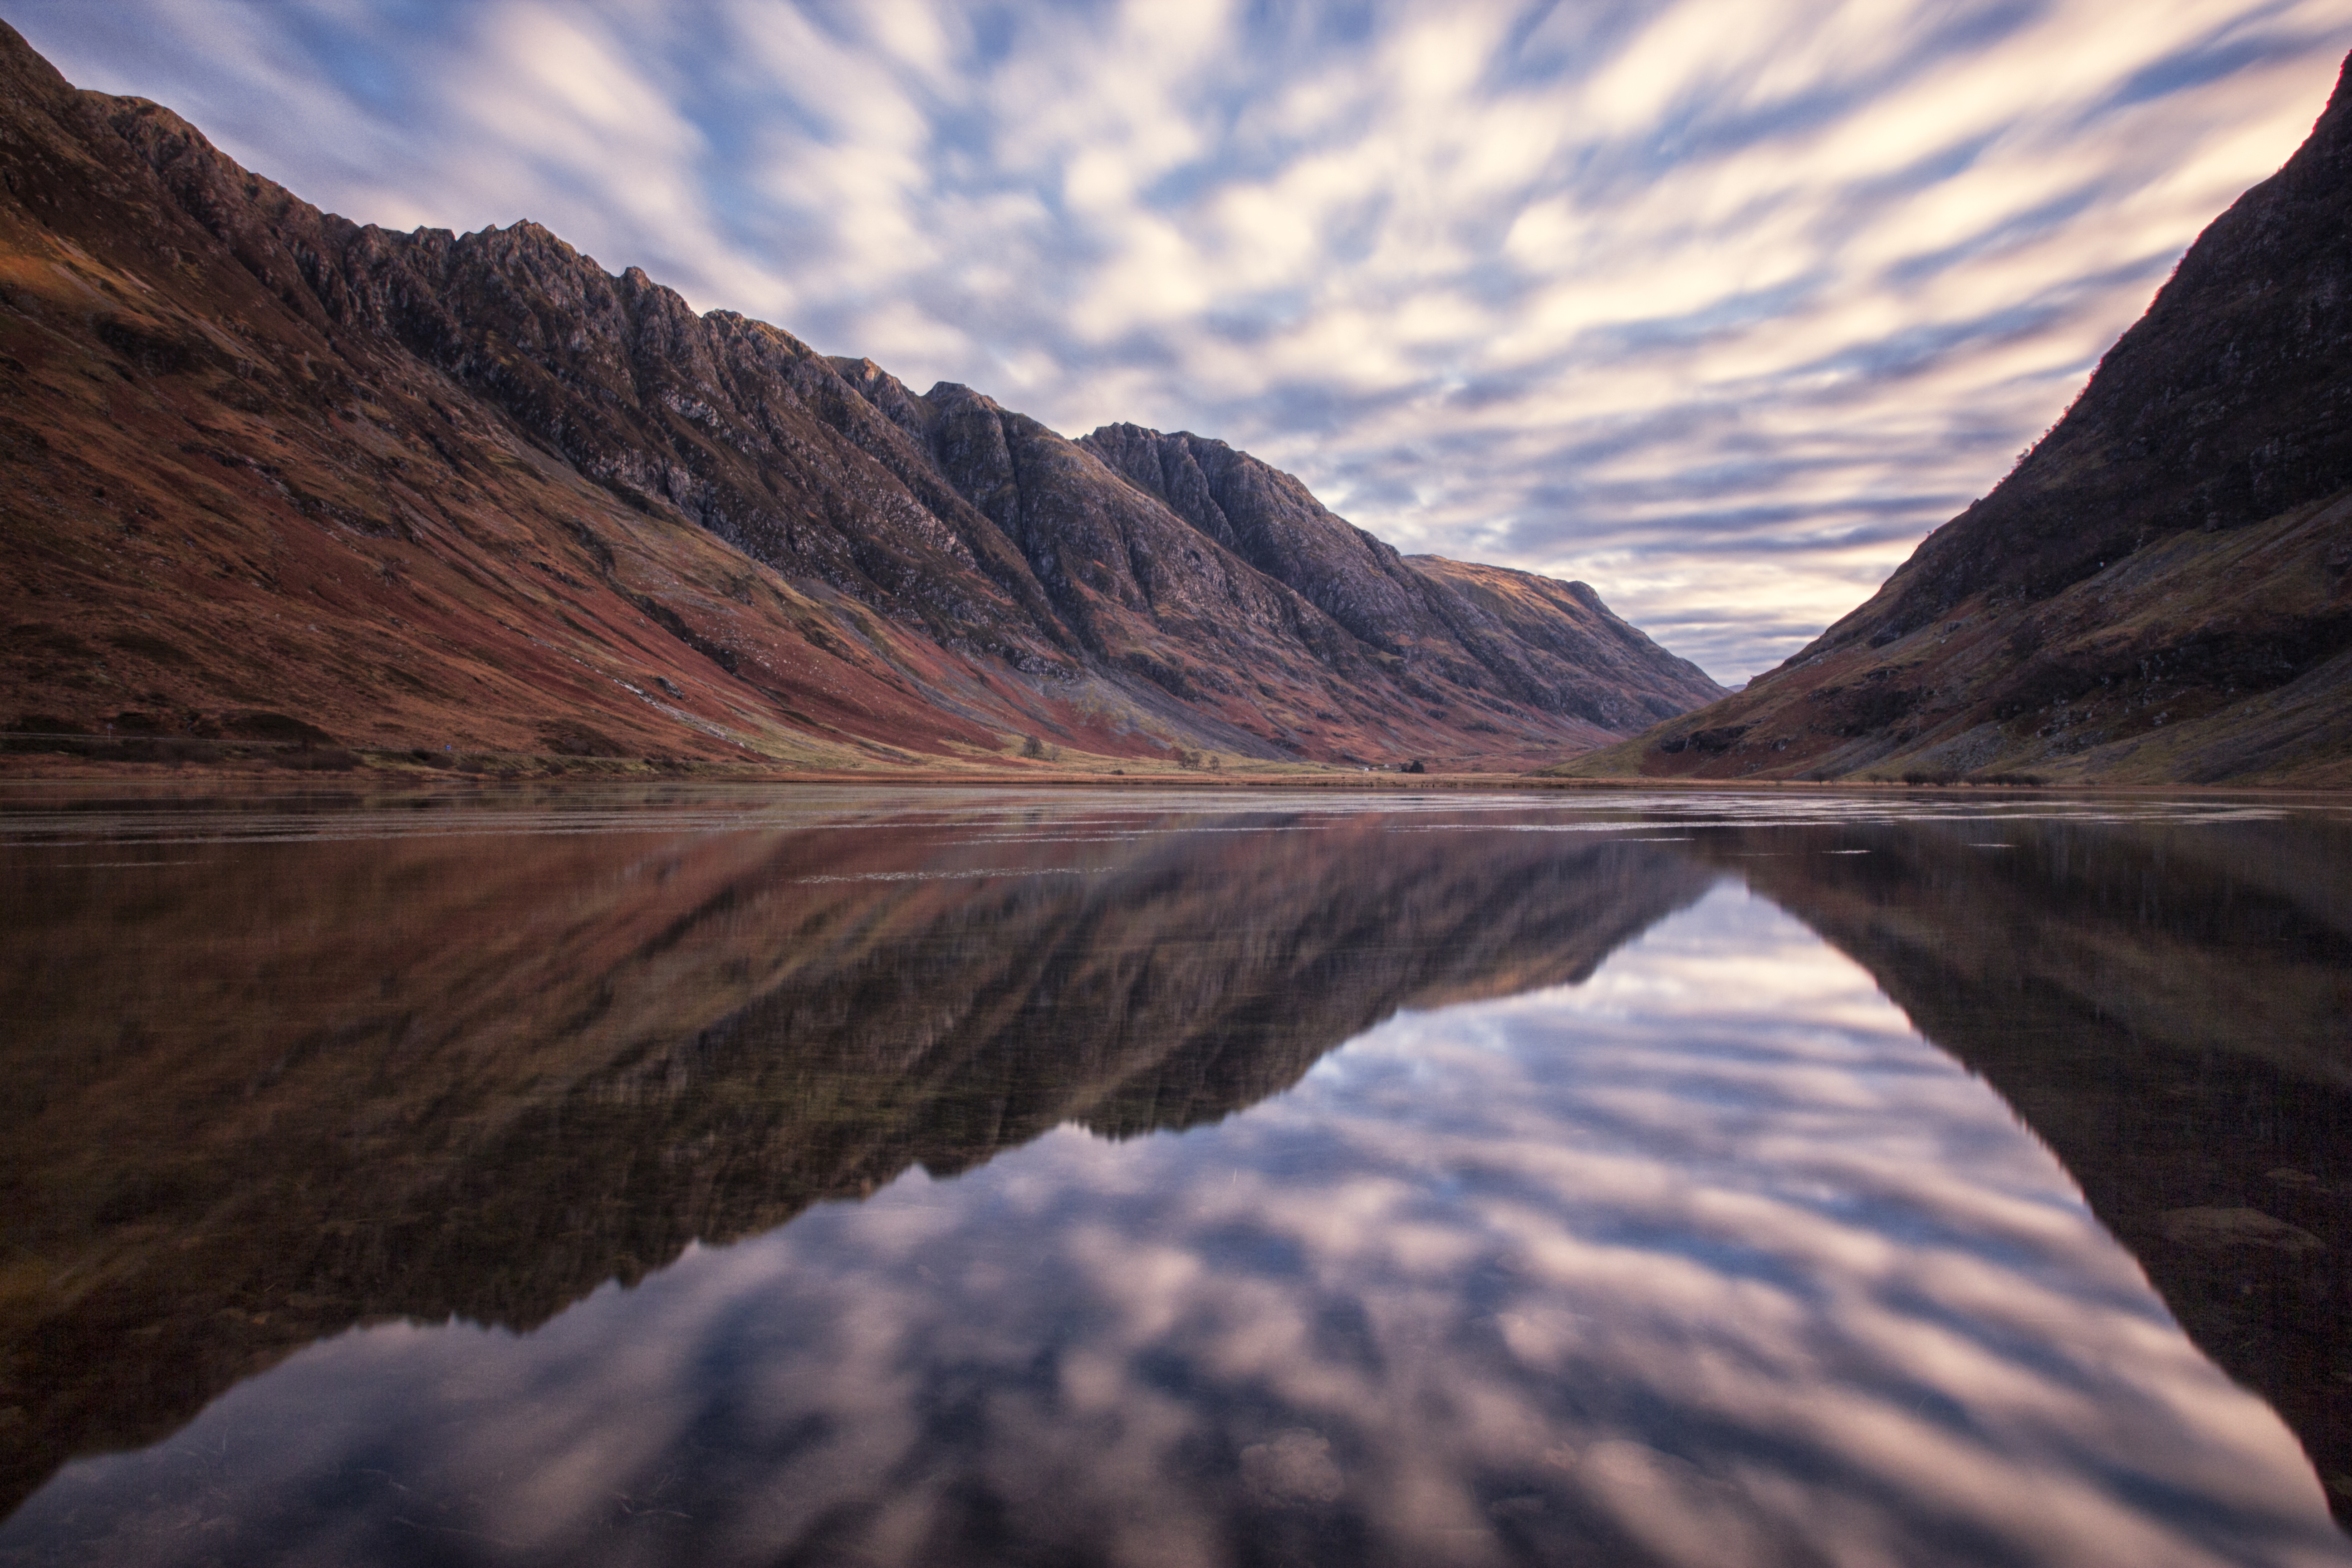
landscape, nature, rock, wilderness, mountain, cloud, sunrise, sunset, sunlight, morning, lake, dawn, river, valley, mountain range, dusk, reflection, peaceful, fjord, highland, reflections, scotland, november, fell, loch, glencoe, highlands, westhighlands, aonacheagach, achtriochtan, aonacheagachridge, lochactriochtan, landform, geographical feature, atmospheric phenomenon, mountainous landforms